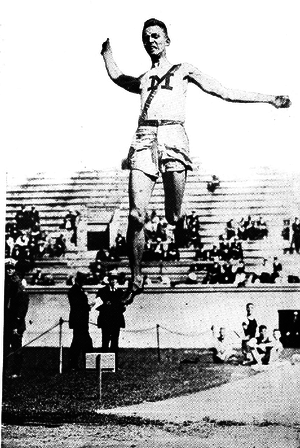
Carl Edward Johnson est un athlète américain spécialiste du saut en longueur. Affilié au Michigan Wolverines, il mesurait 1,75 m pour 61 kg.